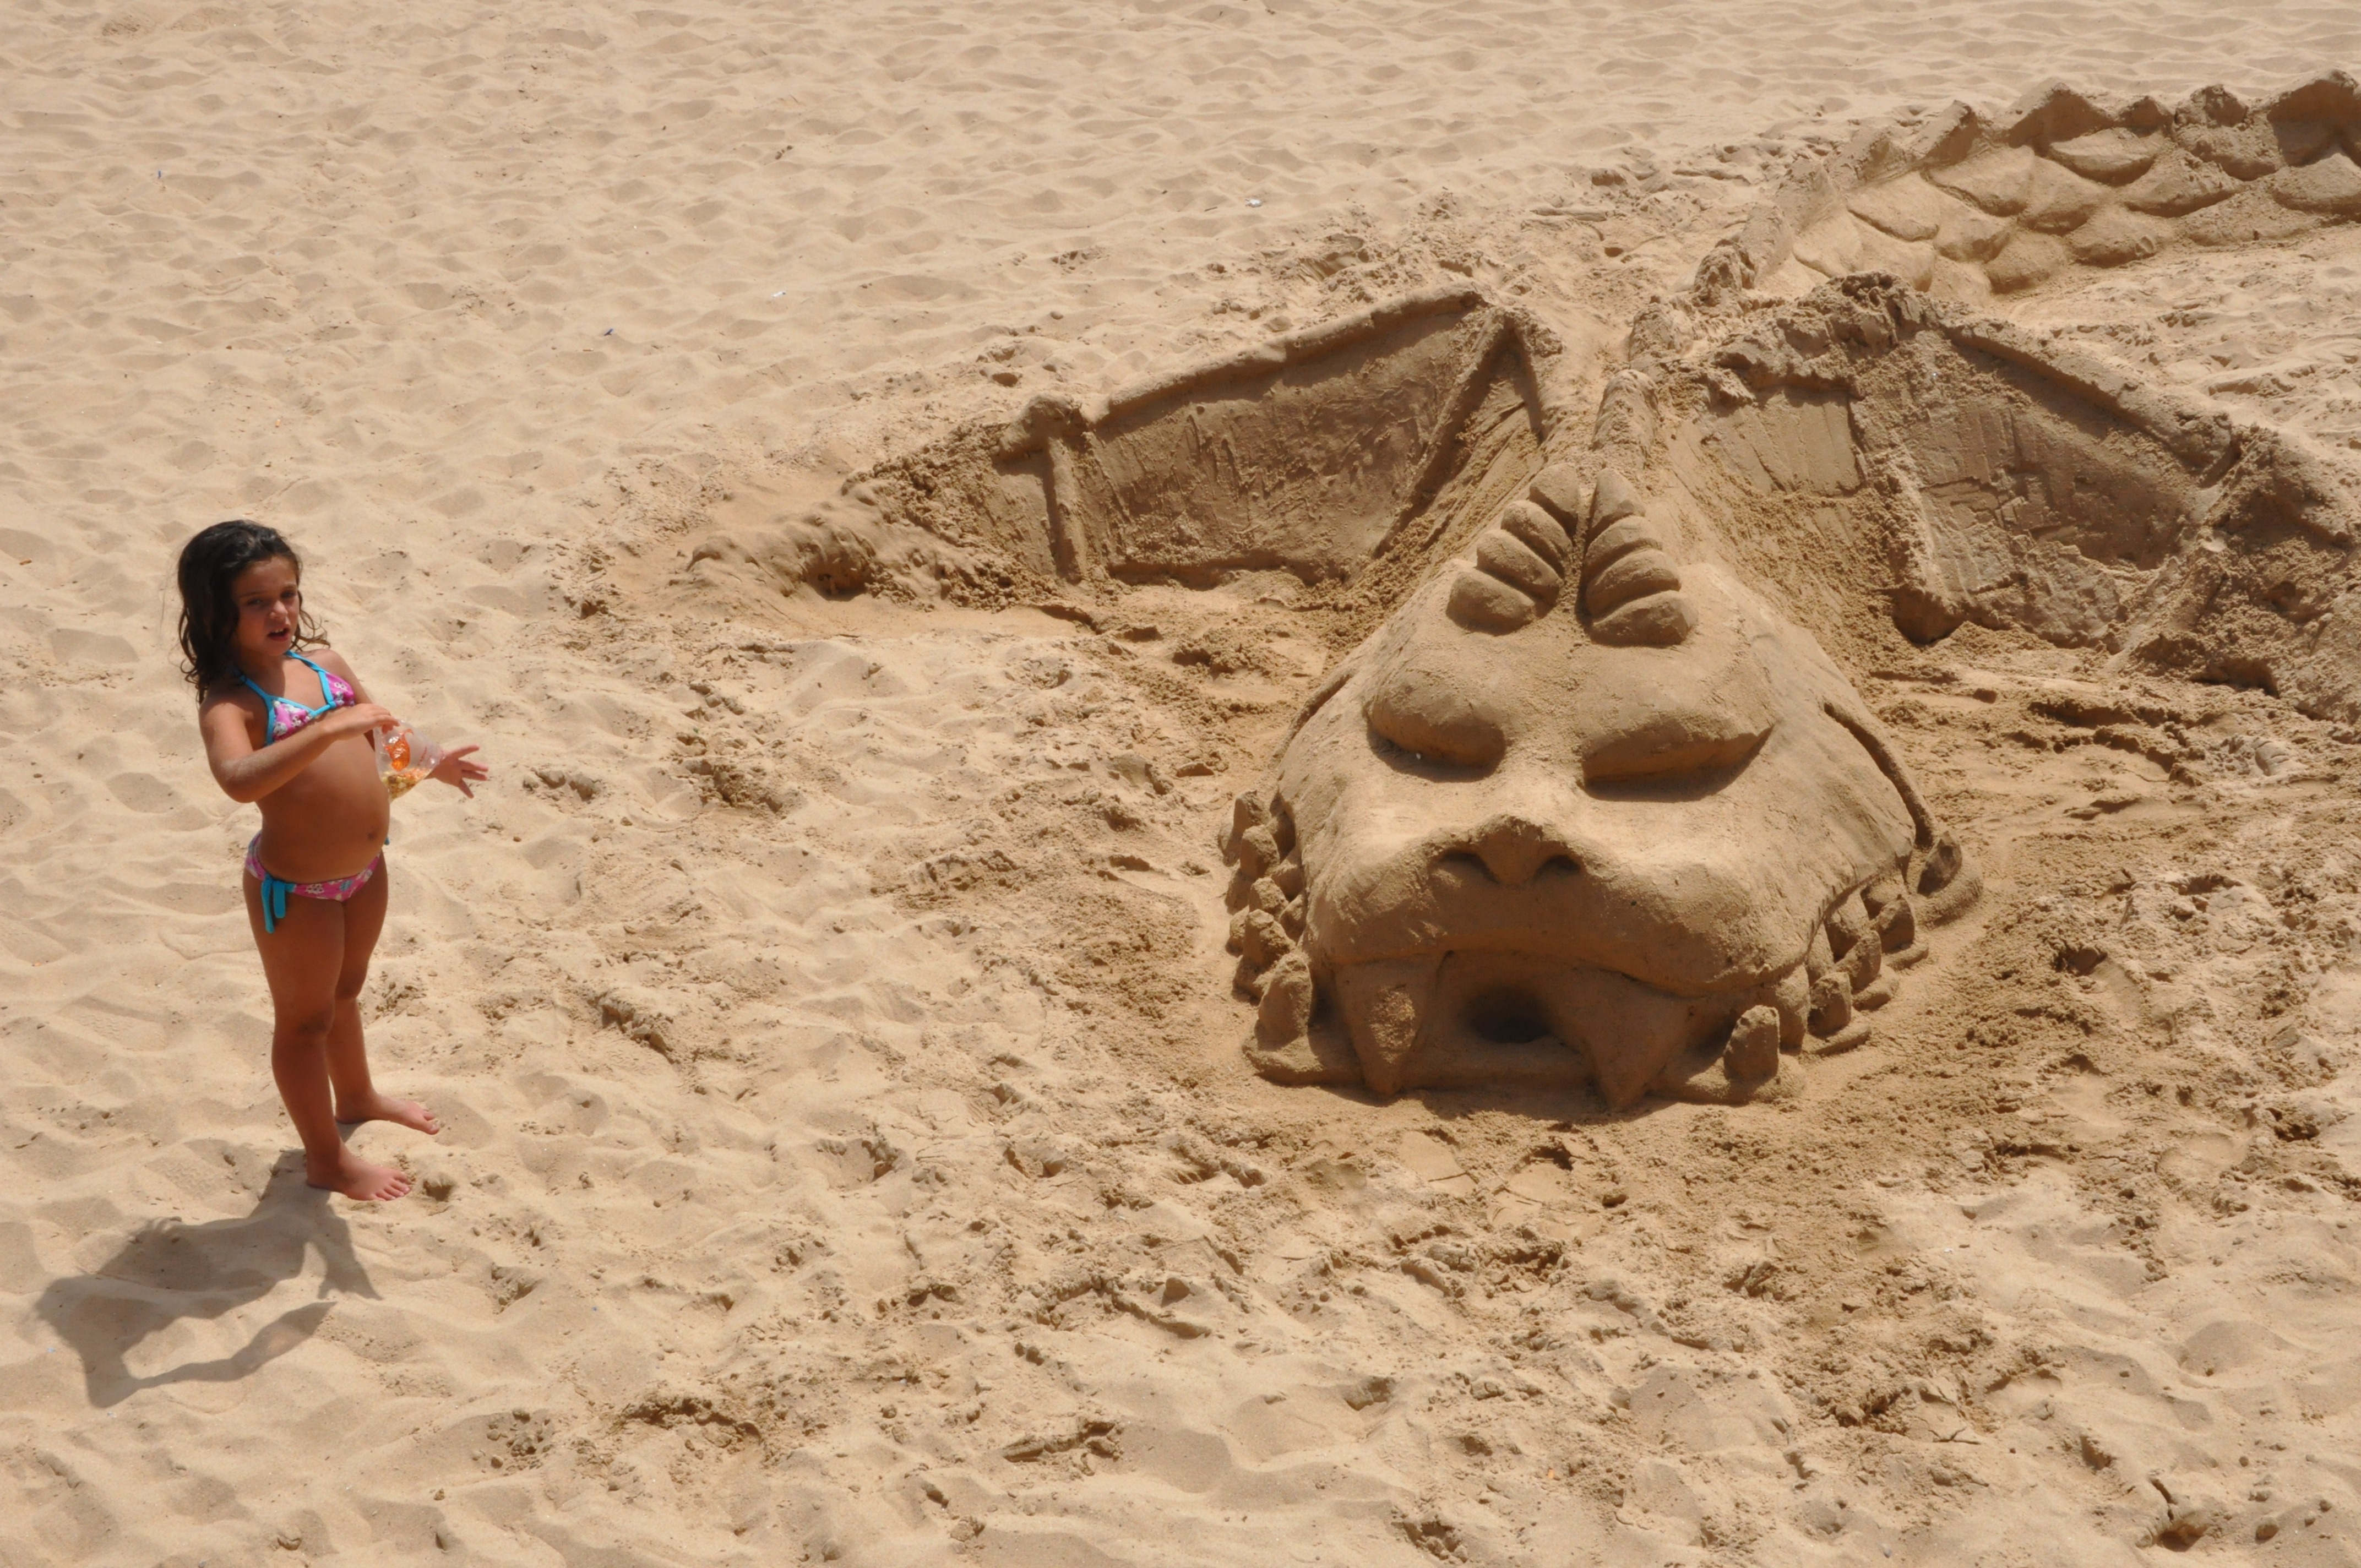
beach, sand, summer, mud, soil, material, temple, dragon, construction of sand